Mossat

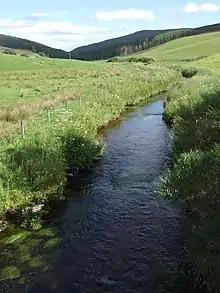
Mossat Burn from the A97 bridge

Mossat is a settlement in Aberdeenshire, Scotland on the A97 road near Glenkindie and Lumsden, between Bridge of Alford and Strathdon, and is situated on the Mossat Burn. Mossat has a garden centre, cafe and antique shop.